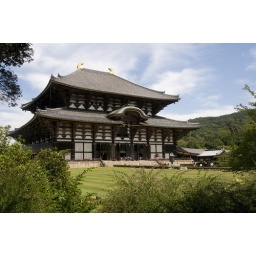
... and the Great Buddha Hall - which is the largest wooden structure in the world which houses a large statue of Buddha